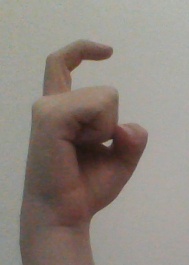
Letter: ra